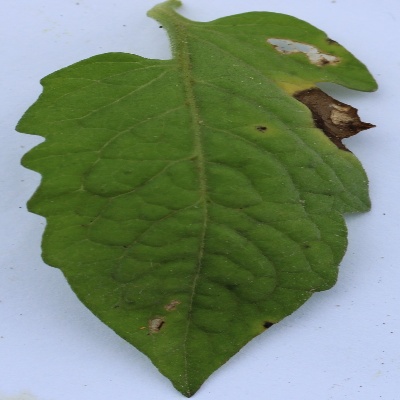
Crop: Tomato
Condition: septoria leaf spot